Madrid

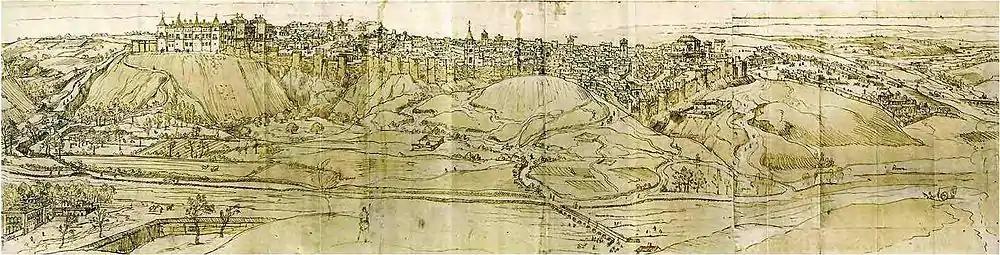
View of Madrid from the west, facing the Puerta de la Vega. Drawing by Anton van den Wyngaerde, 1562.

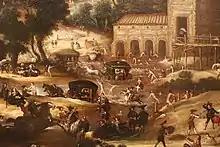
"Baths in the Manzanares in the place of Molino Quemado" (detail), by Félix Castello

The number of urban inhabitants grew from 4,060 in the year 1530 to 37,500 in the year 1594. The poor population of the court was composed of ex-soldiers, foreigners, rogues and Ruanes, dissatisfied with the lack of food and high prices. In June 1561 Phillip II set his court in Madrid, installing it in the old "alcázar". Thanks to this, the city of Madrid became the political centre of the monarchy, being the capital of Spain except for a short period between 1601 and 1606, in which the Court was relocated to Valladolid (and the Madrid population temporarily plummeted accordingly). Being the capital was decisive for the evolution of the city and influenced its fate and during the rest of the reign of Philip II, the population boomed, going up from about 18,000 in 1561 to 80,000 in 1598.